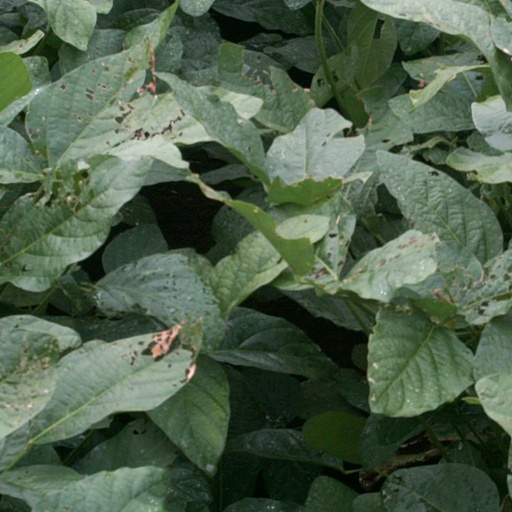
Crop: soybean